Minami-Yufu Station

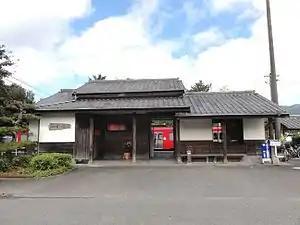
Minami-Yufu Station in 2011

is a passenger railway station located in Yufuin neighborhood of the city of Yufu, Ōita Prefecture, Japan, operated by JR Kyushu.